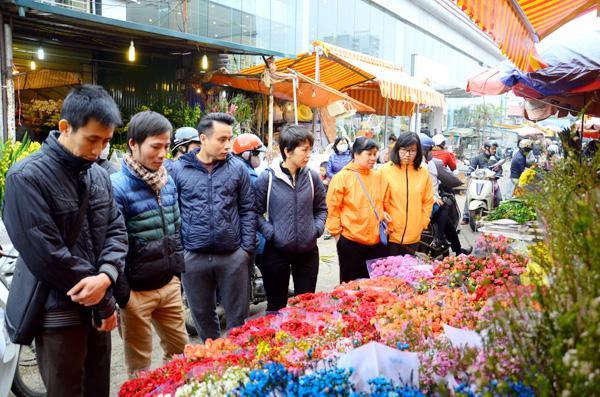
có nhiều loài hoa được bày ra ở trước mắt nhóm người